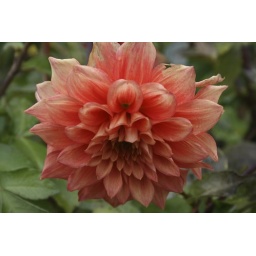
Some sort of pink flower I took in my front yard.